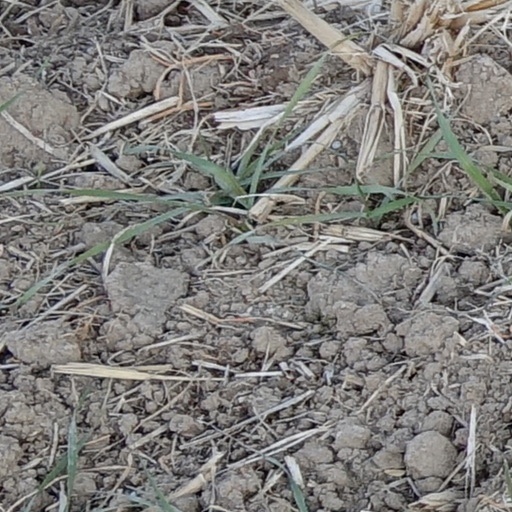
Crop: wheat